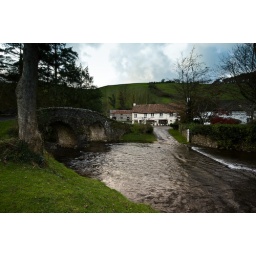
View across the river by the bridge to Lorna Doone Farm, noth Exmoor.